Frangula californica

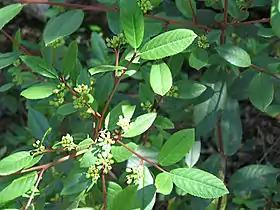
"Frangula californica" subsp. "californica" in flower

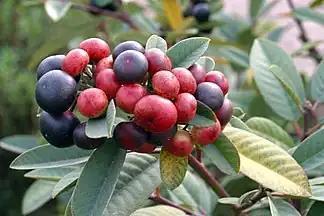
Ripening fruit

The plant is native to California, the Southwestern United States, and Baja California state in Mexico. It is an introduced species in Hawaii. The highest populations of this plant are mainly found in Arizona and California, but can also be found in New Mexico, Oregon, and Nevada as well.